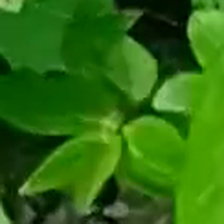
Weed species: Graceful_Sandmart_(Euphorbia hypericifolia)